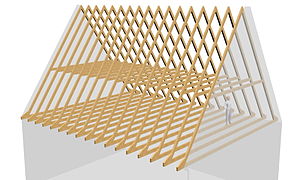
Hanebånd
Tagkonstruktion med hanebånd
Hanebåndet er den bjælke, der ligger på tværs øverst i et tagspær – fx i et klassisk hanebåndsspær. Hanebåndets funktion er at støtte tagspæret mod skred i spidsen. For neden støttes spæret af remmen, der med en tværbjælke parallelt med hanebåndet er forbundet til modsatte rem. I et åbent loftsrum vil spær og hanebånd fremstå som et A. Hvis det er muligt under hensyntagen til tagets hældning, placeres hanebåndet så højt, at man kan gå oprejst under det og eventuelt montere loftbeklædning på undersiden.